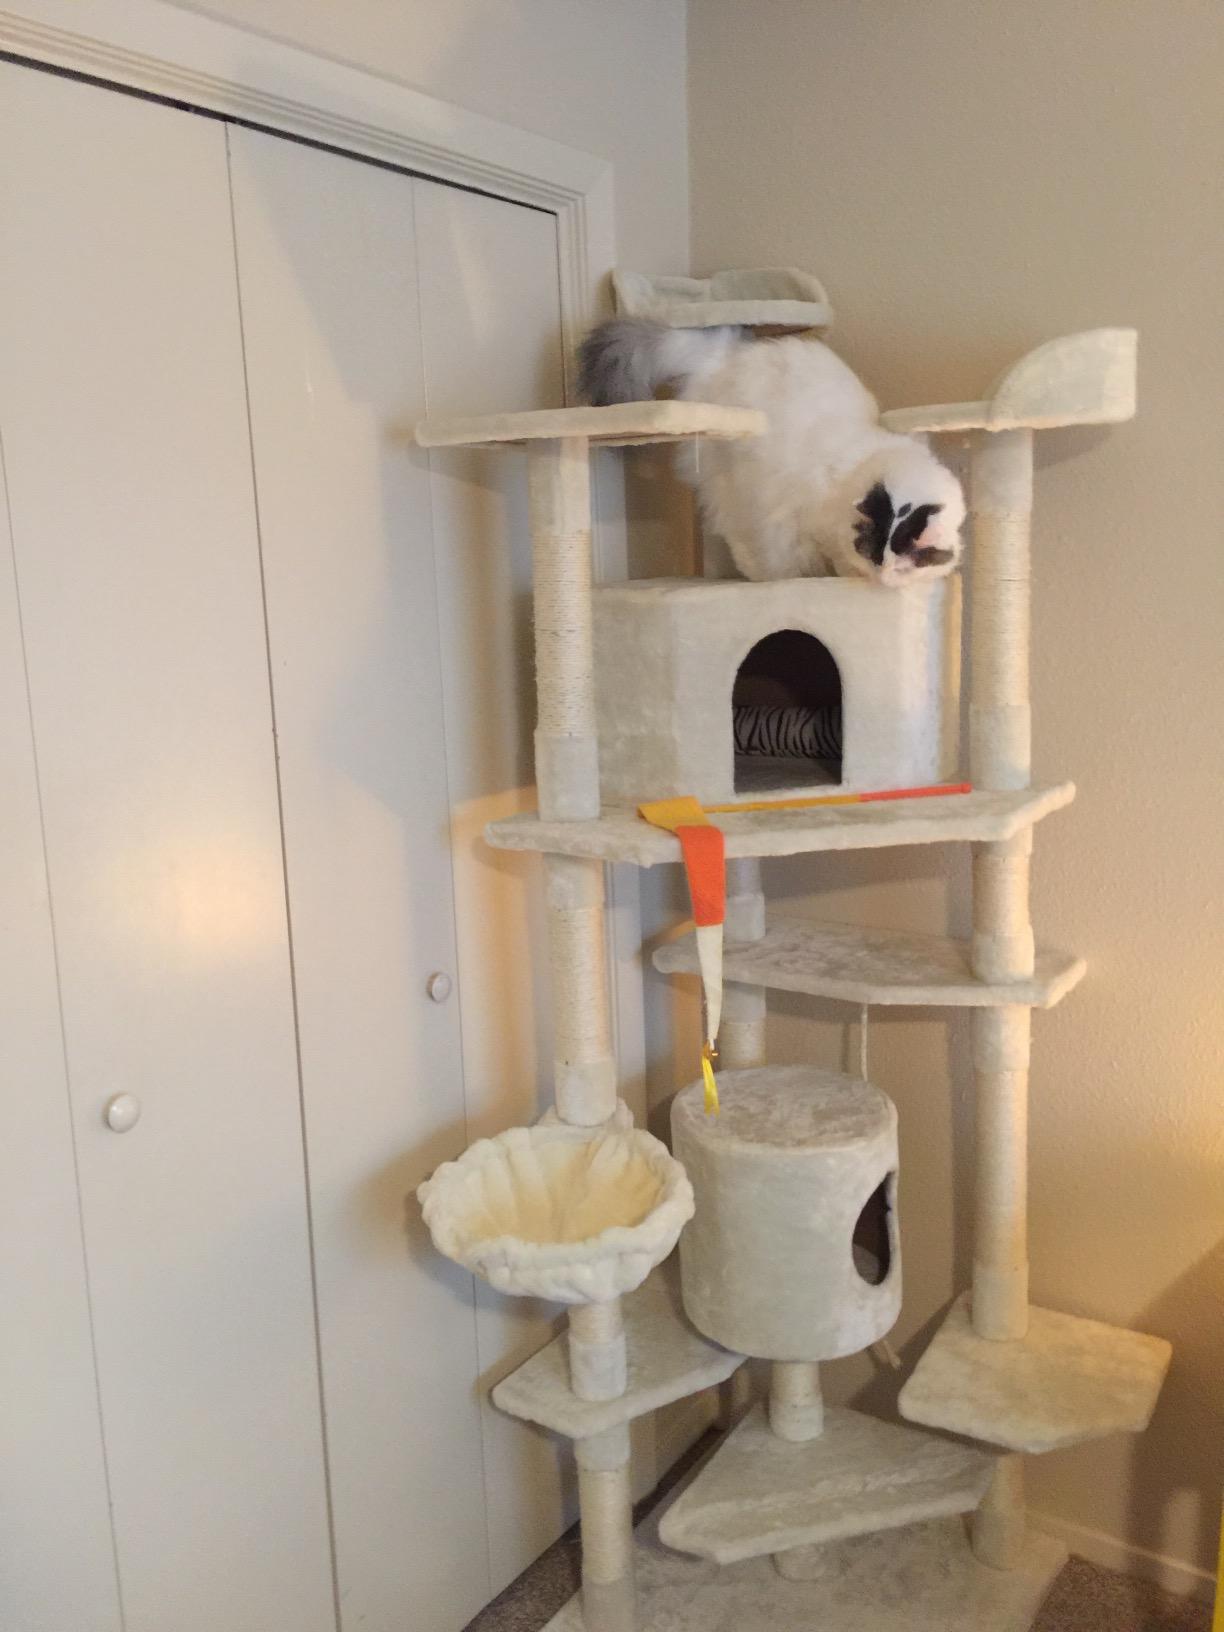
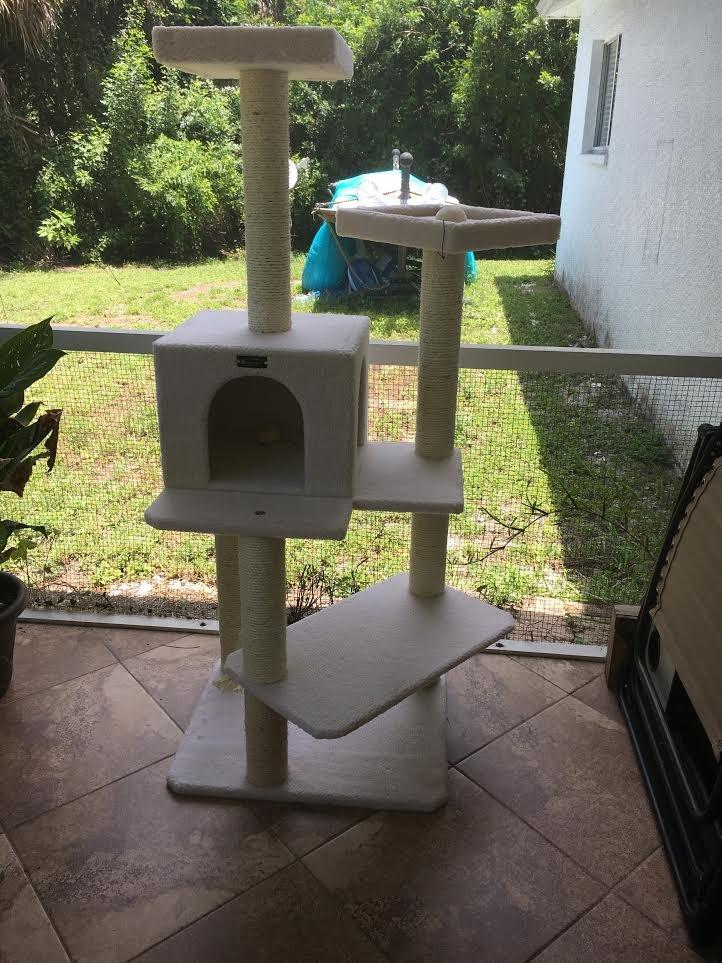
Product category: items_cat tree
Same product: no